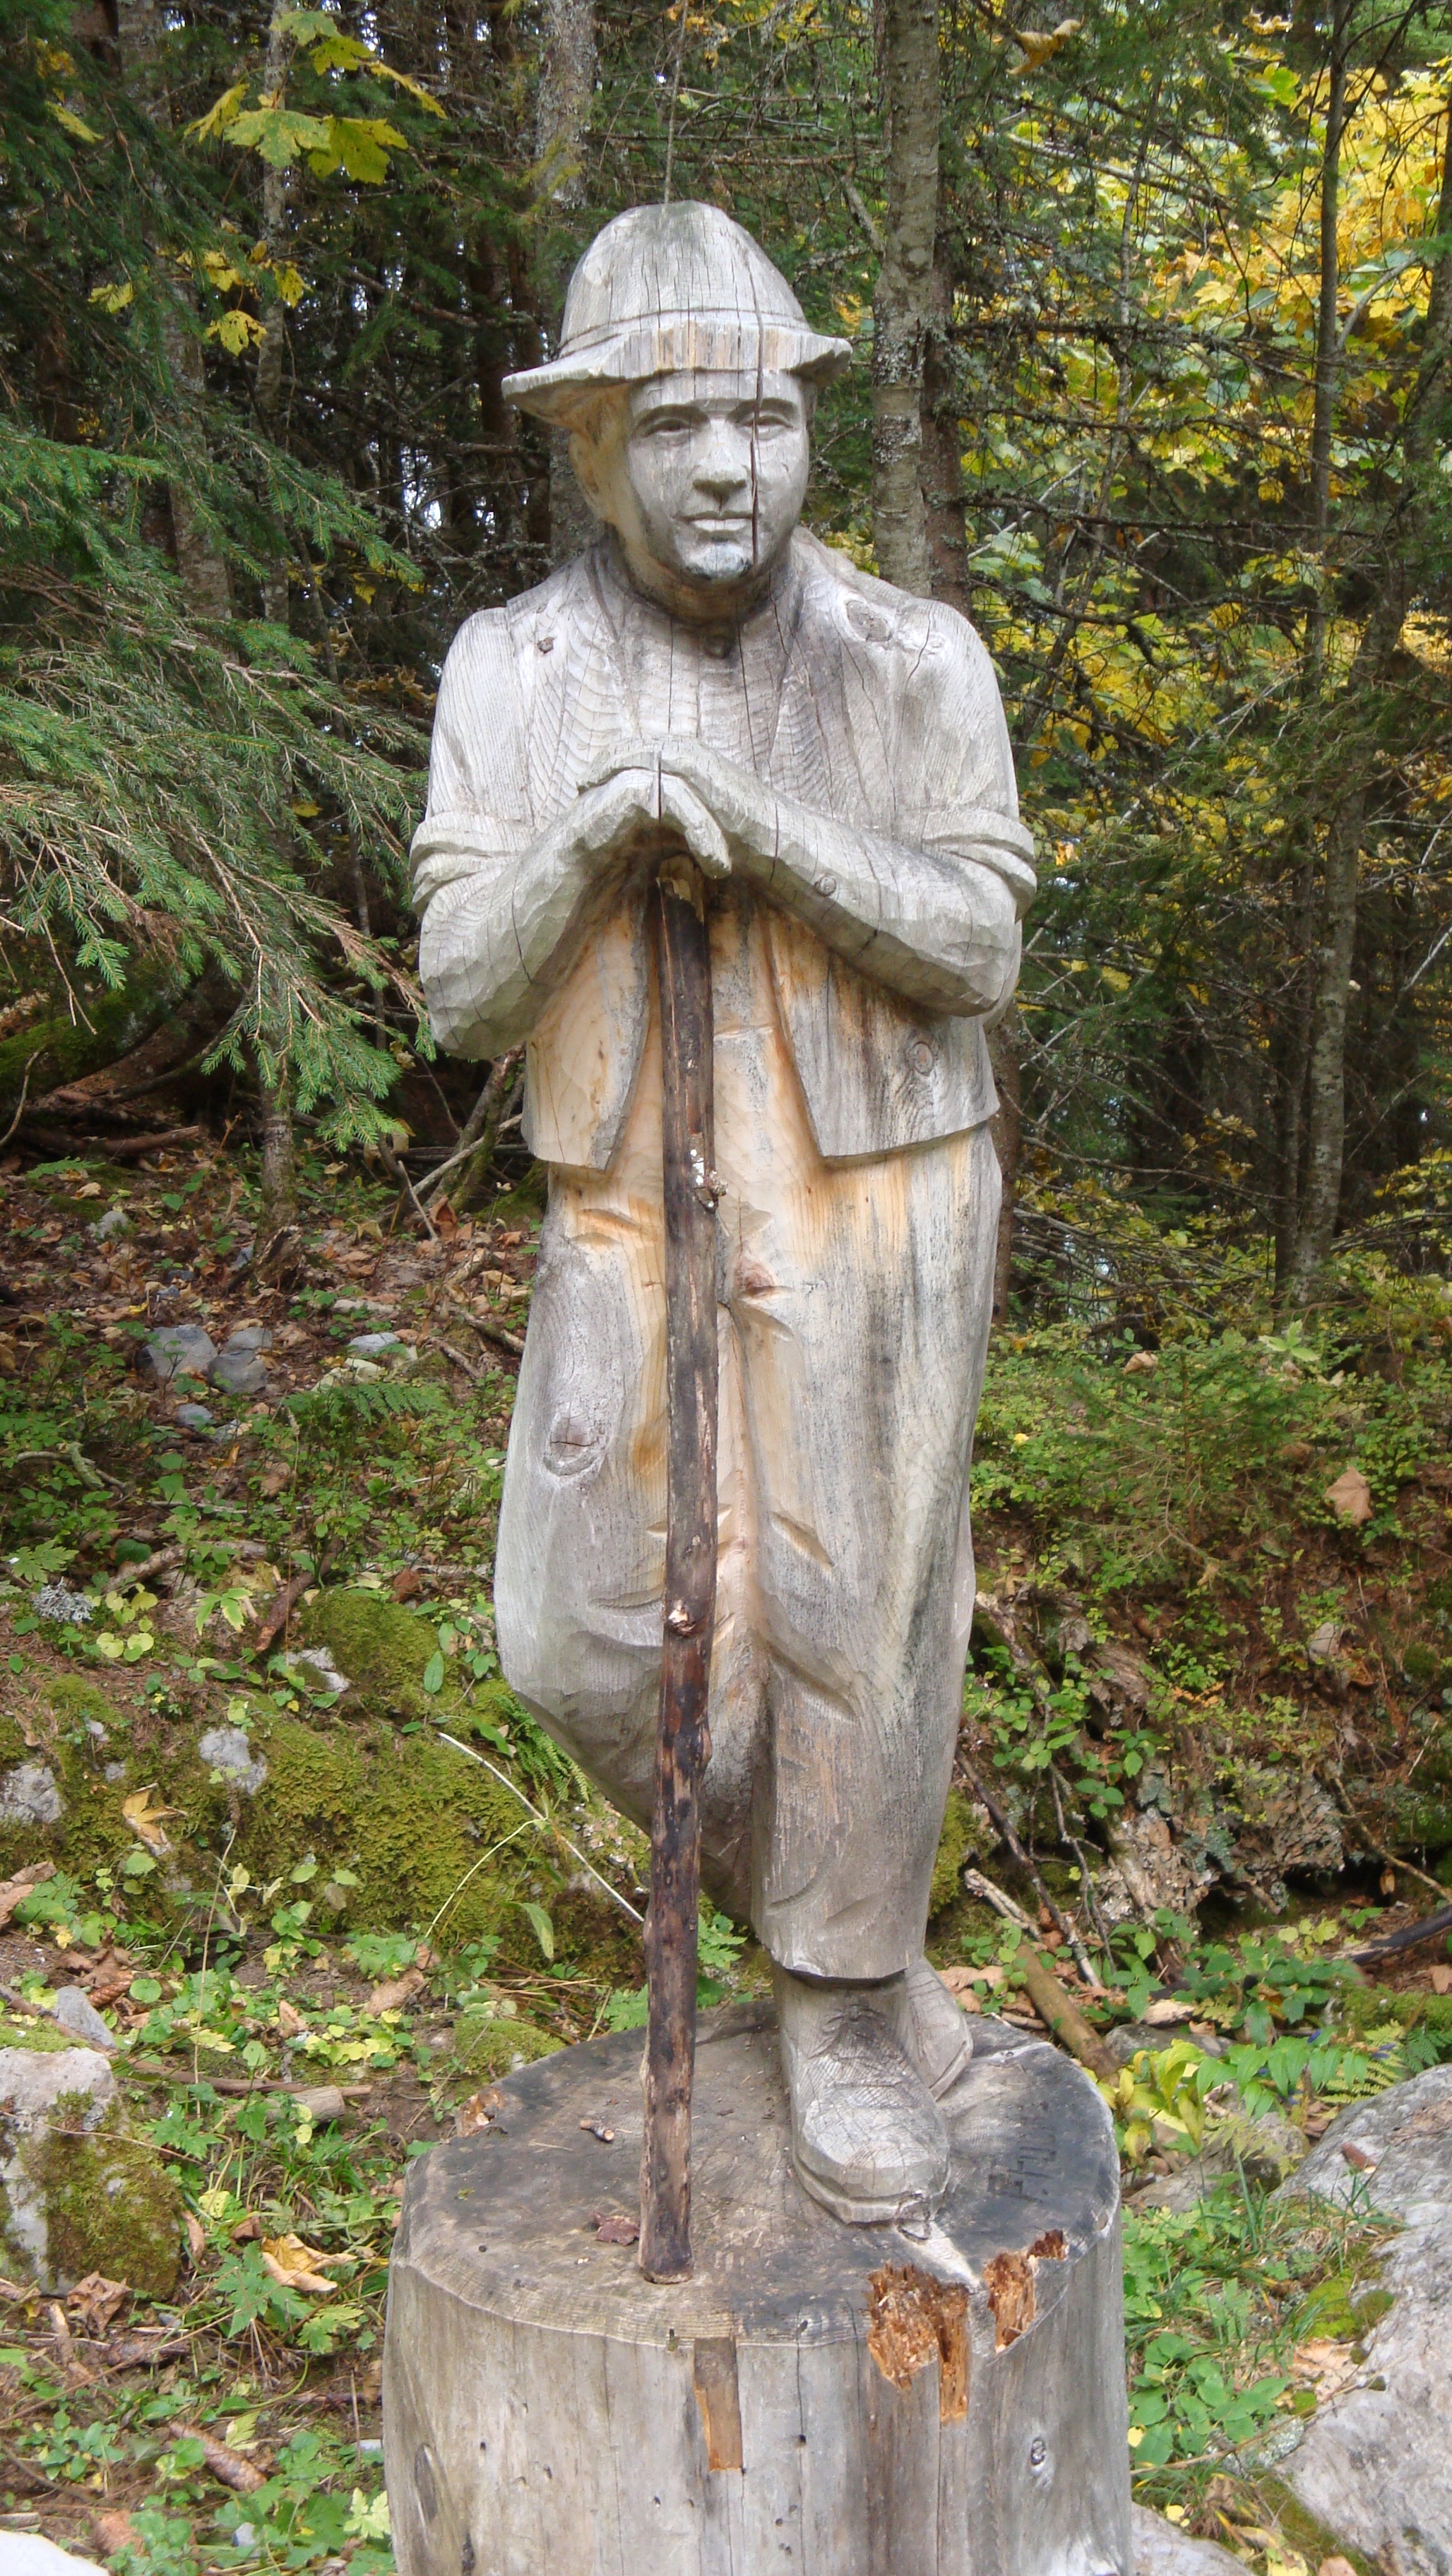
wood, monument, statue, sculpture, art, figure, handmade, carving, wanderer, arts crafts, wood carving, bernese oberland, axalp, nonbuilding structure, chainsaw carving